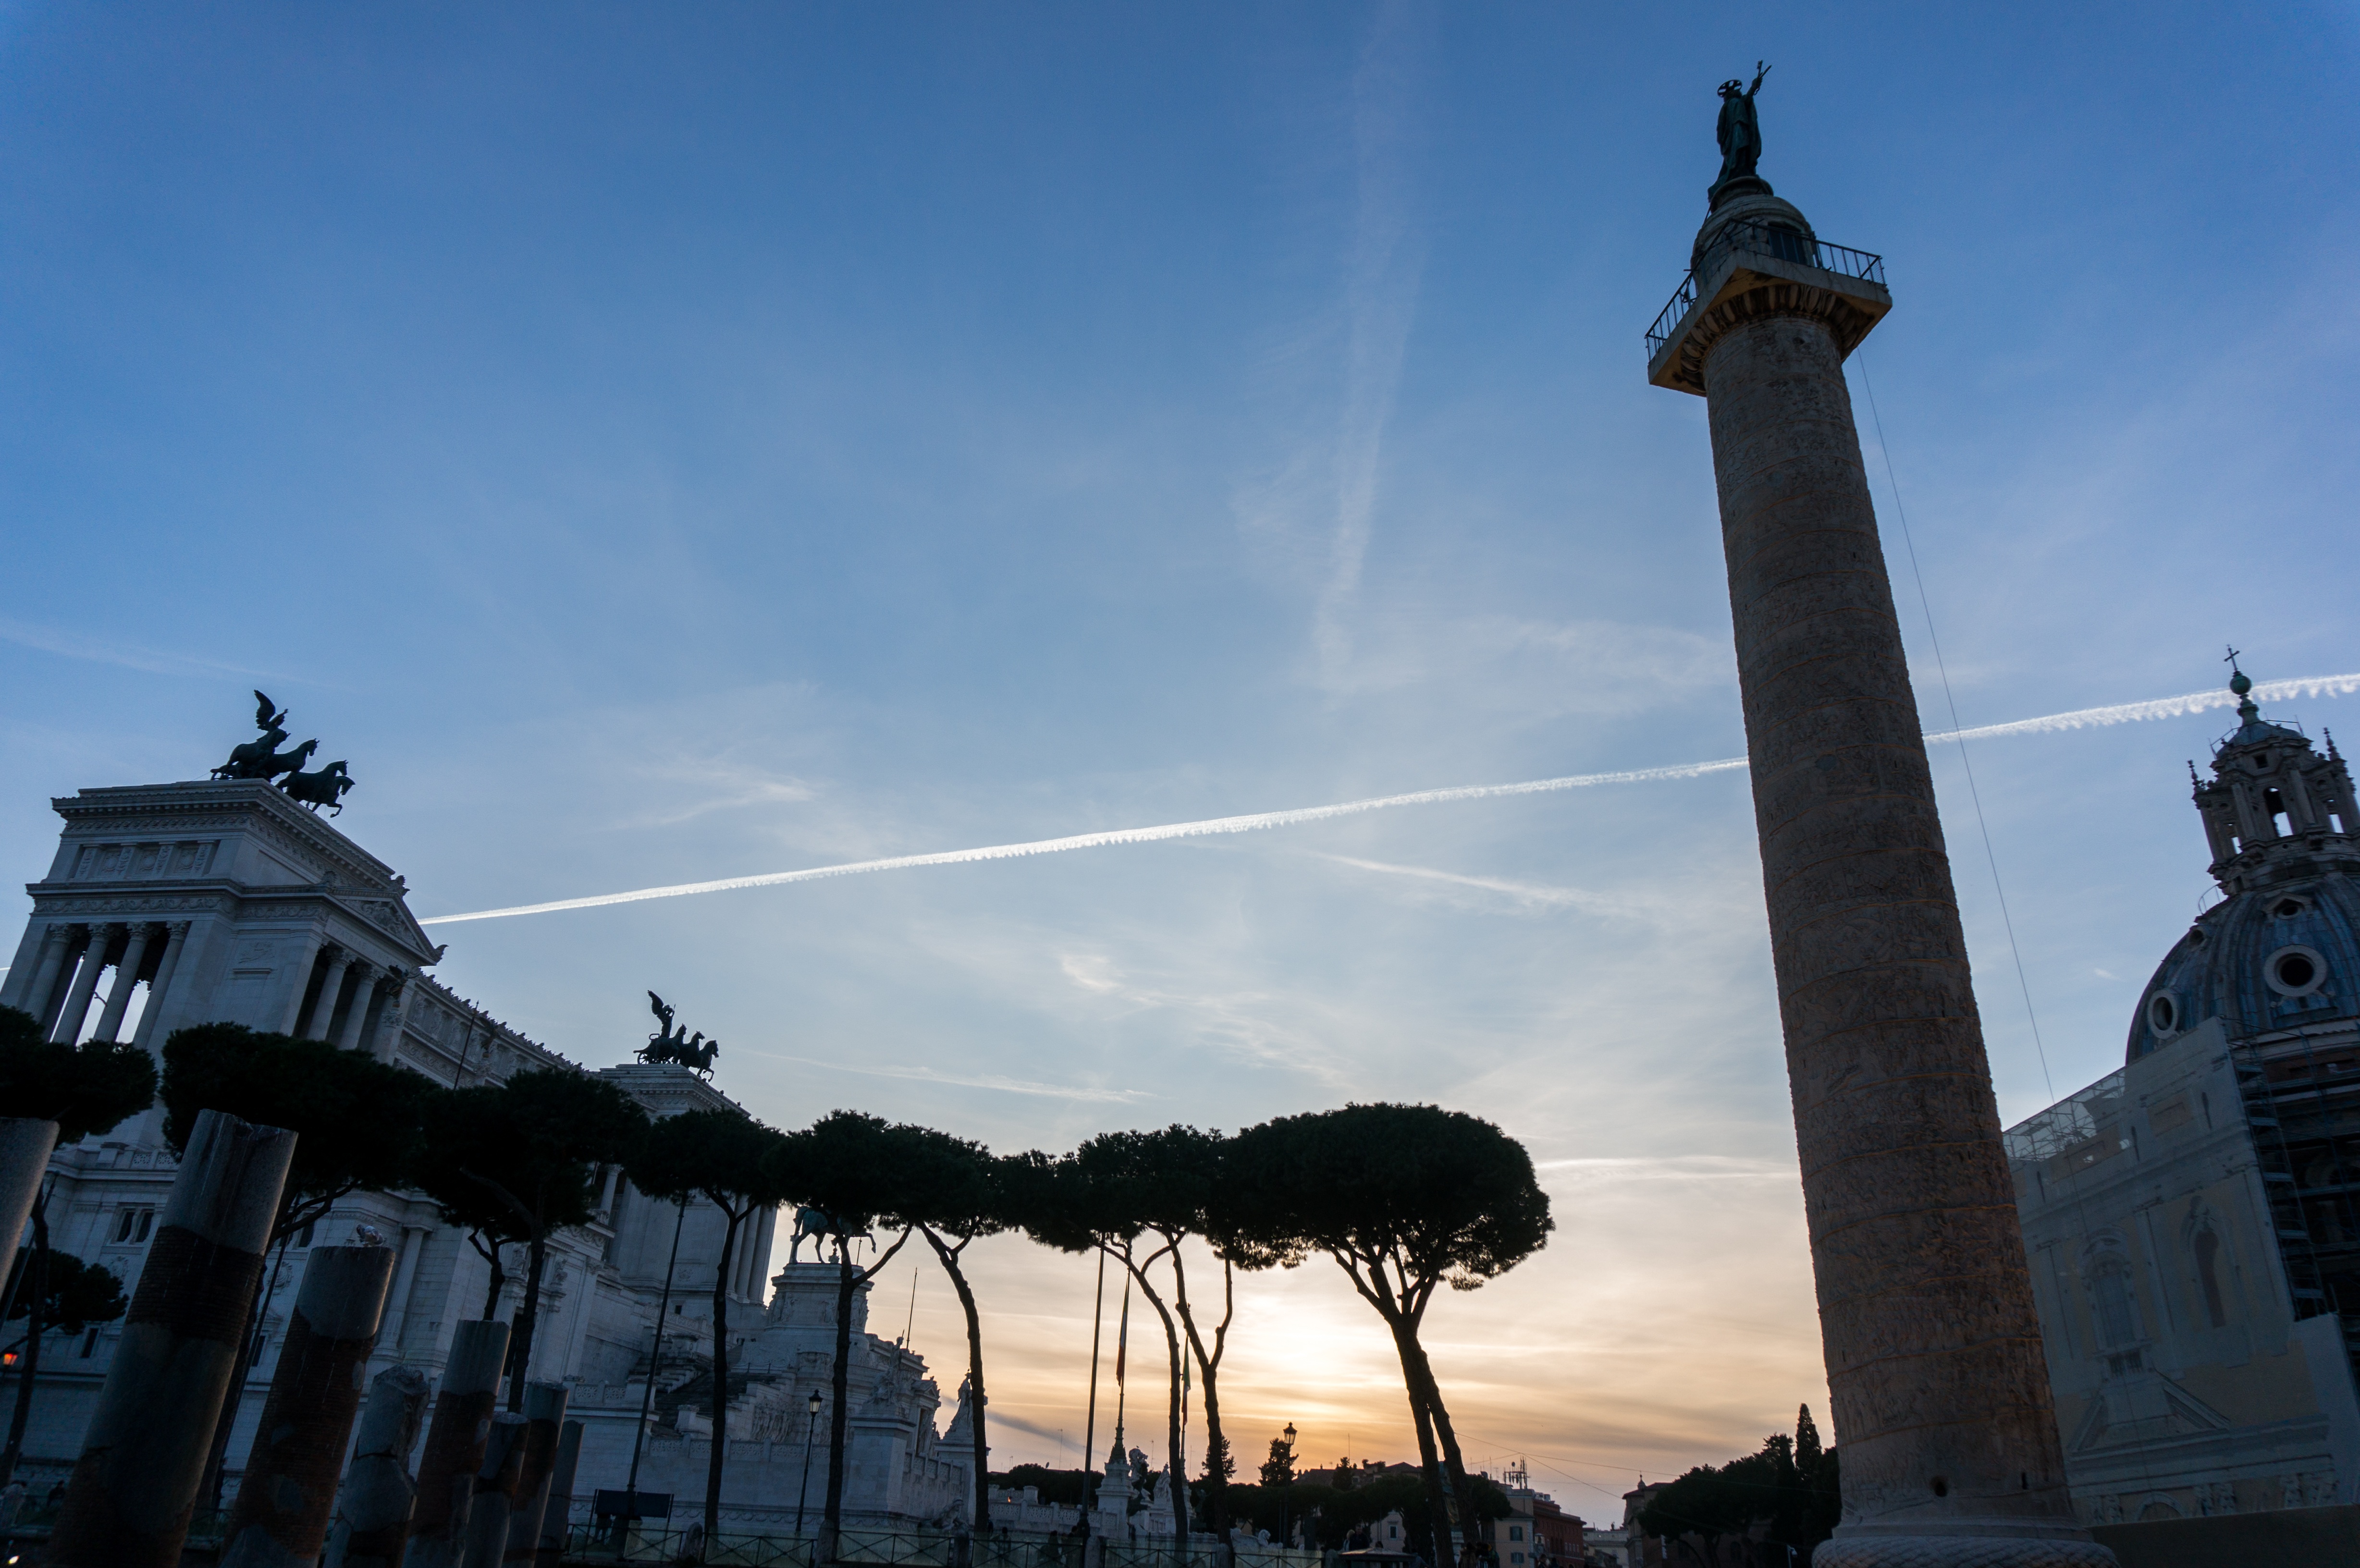
sky, skyline, city, monument, statue, evening, tower, landmark, blue, lighting, spire